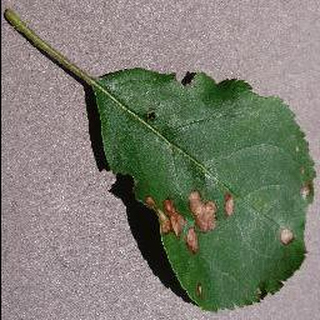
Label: apple_black_rot